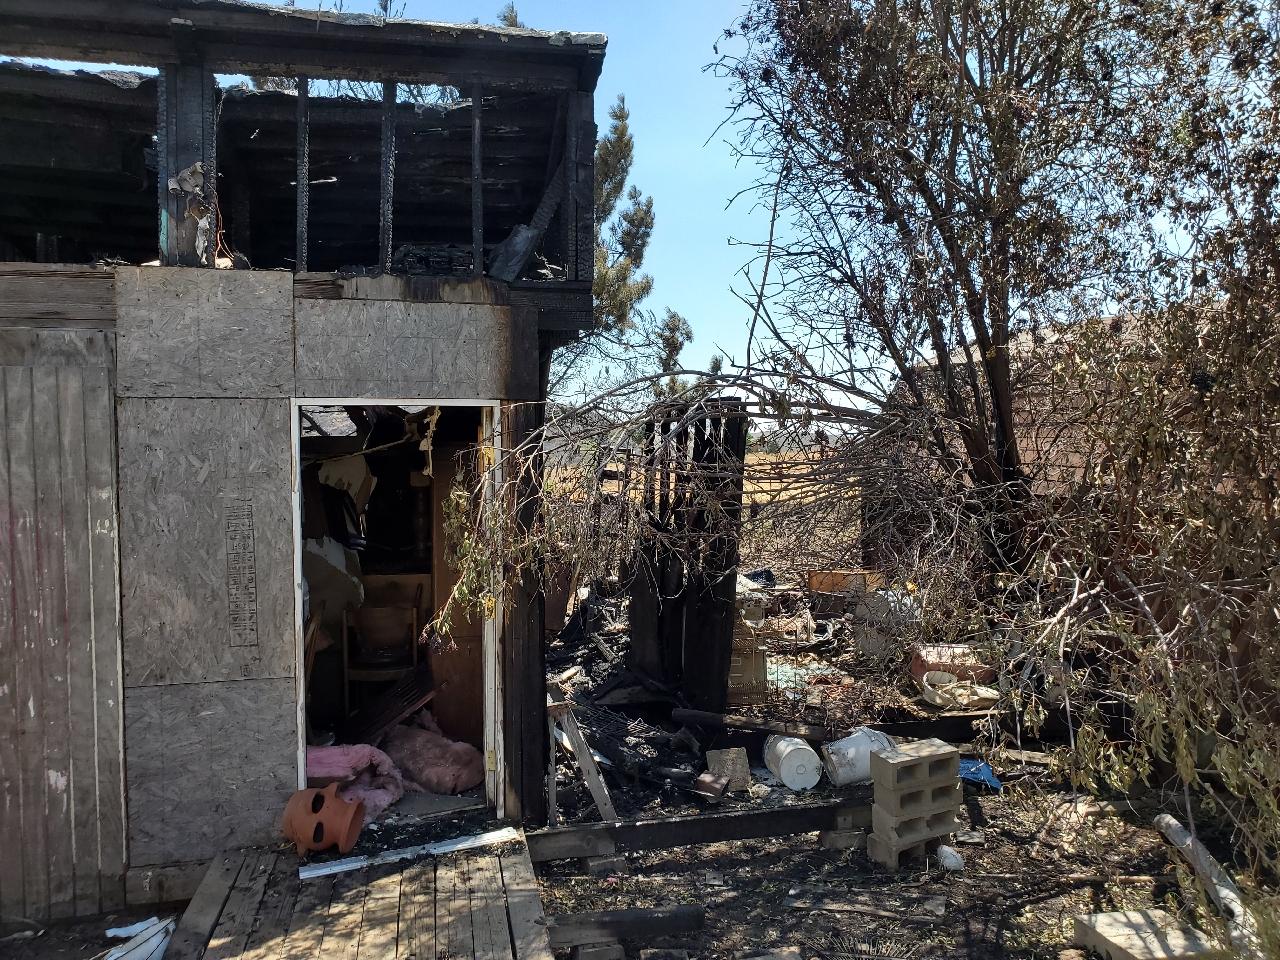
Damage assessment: destroyed